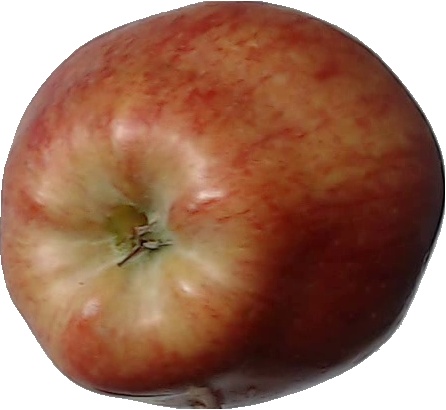
Label: apple_red_1